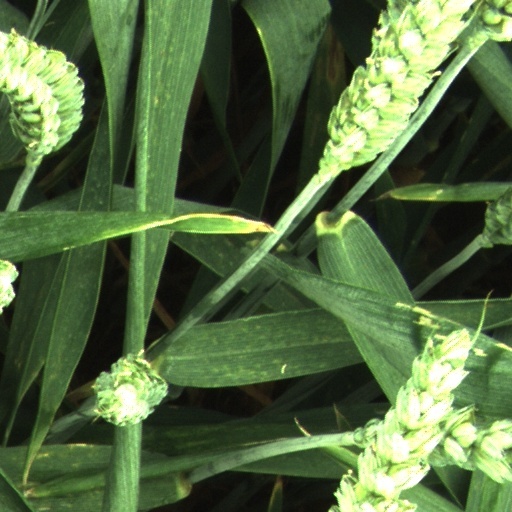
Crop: wheat